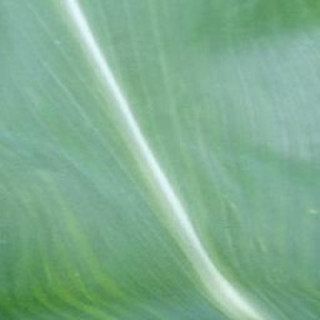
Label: healthy_corn